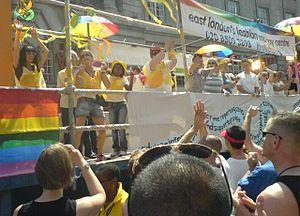
L’Europride est une manifestation paneuropéenne similaire à la Marche des fiertés mais qui a pour particularité d’être accueillie par une ville européenne chaque année différente. Les villes hôtes sont généralement des villes organisant depuis plusieurs années des Marches des fiertés et/ou ayant une importante communauté LGBT.